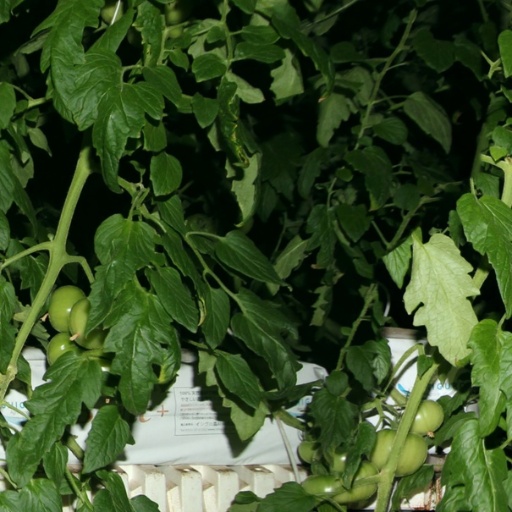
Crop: tomato